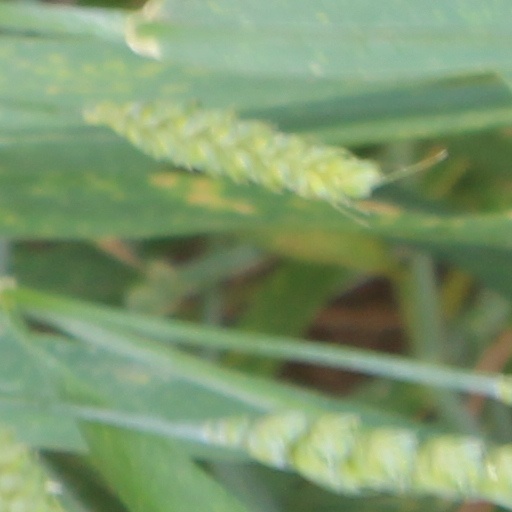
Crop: wheat